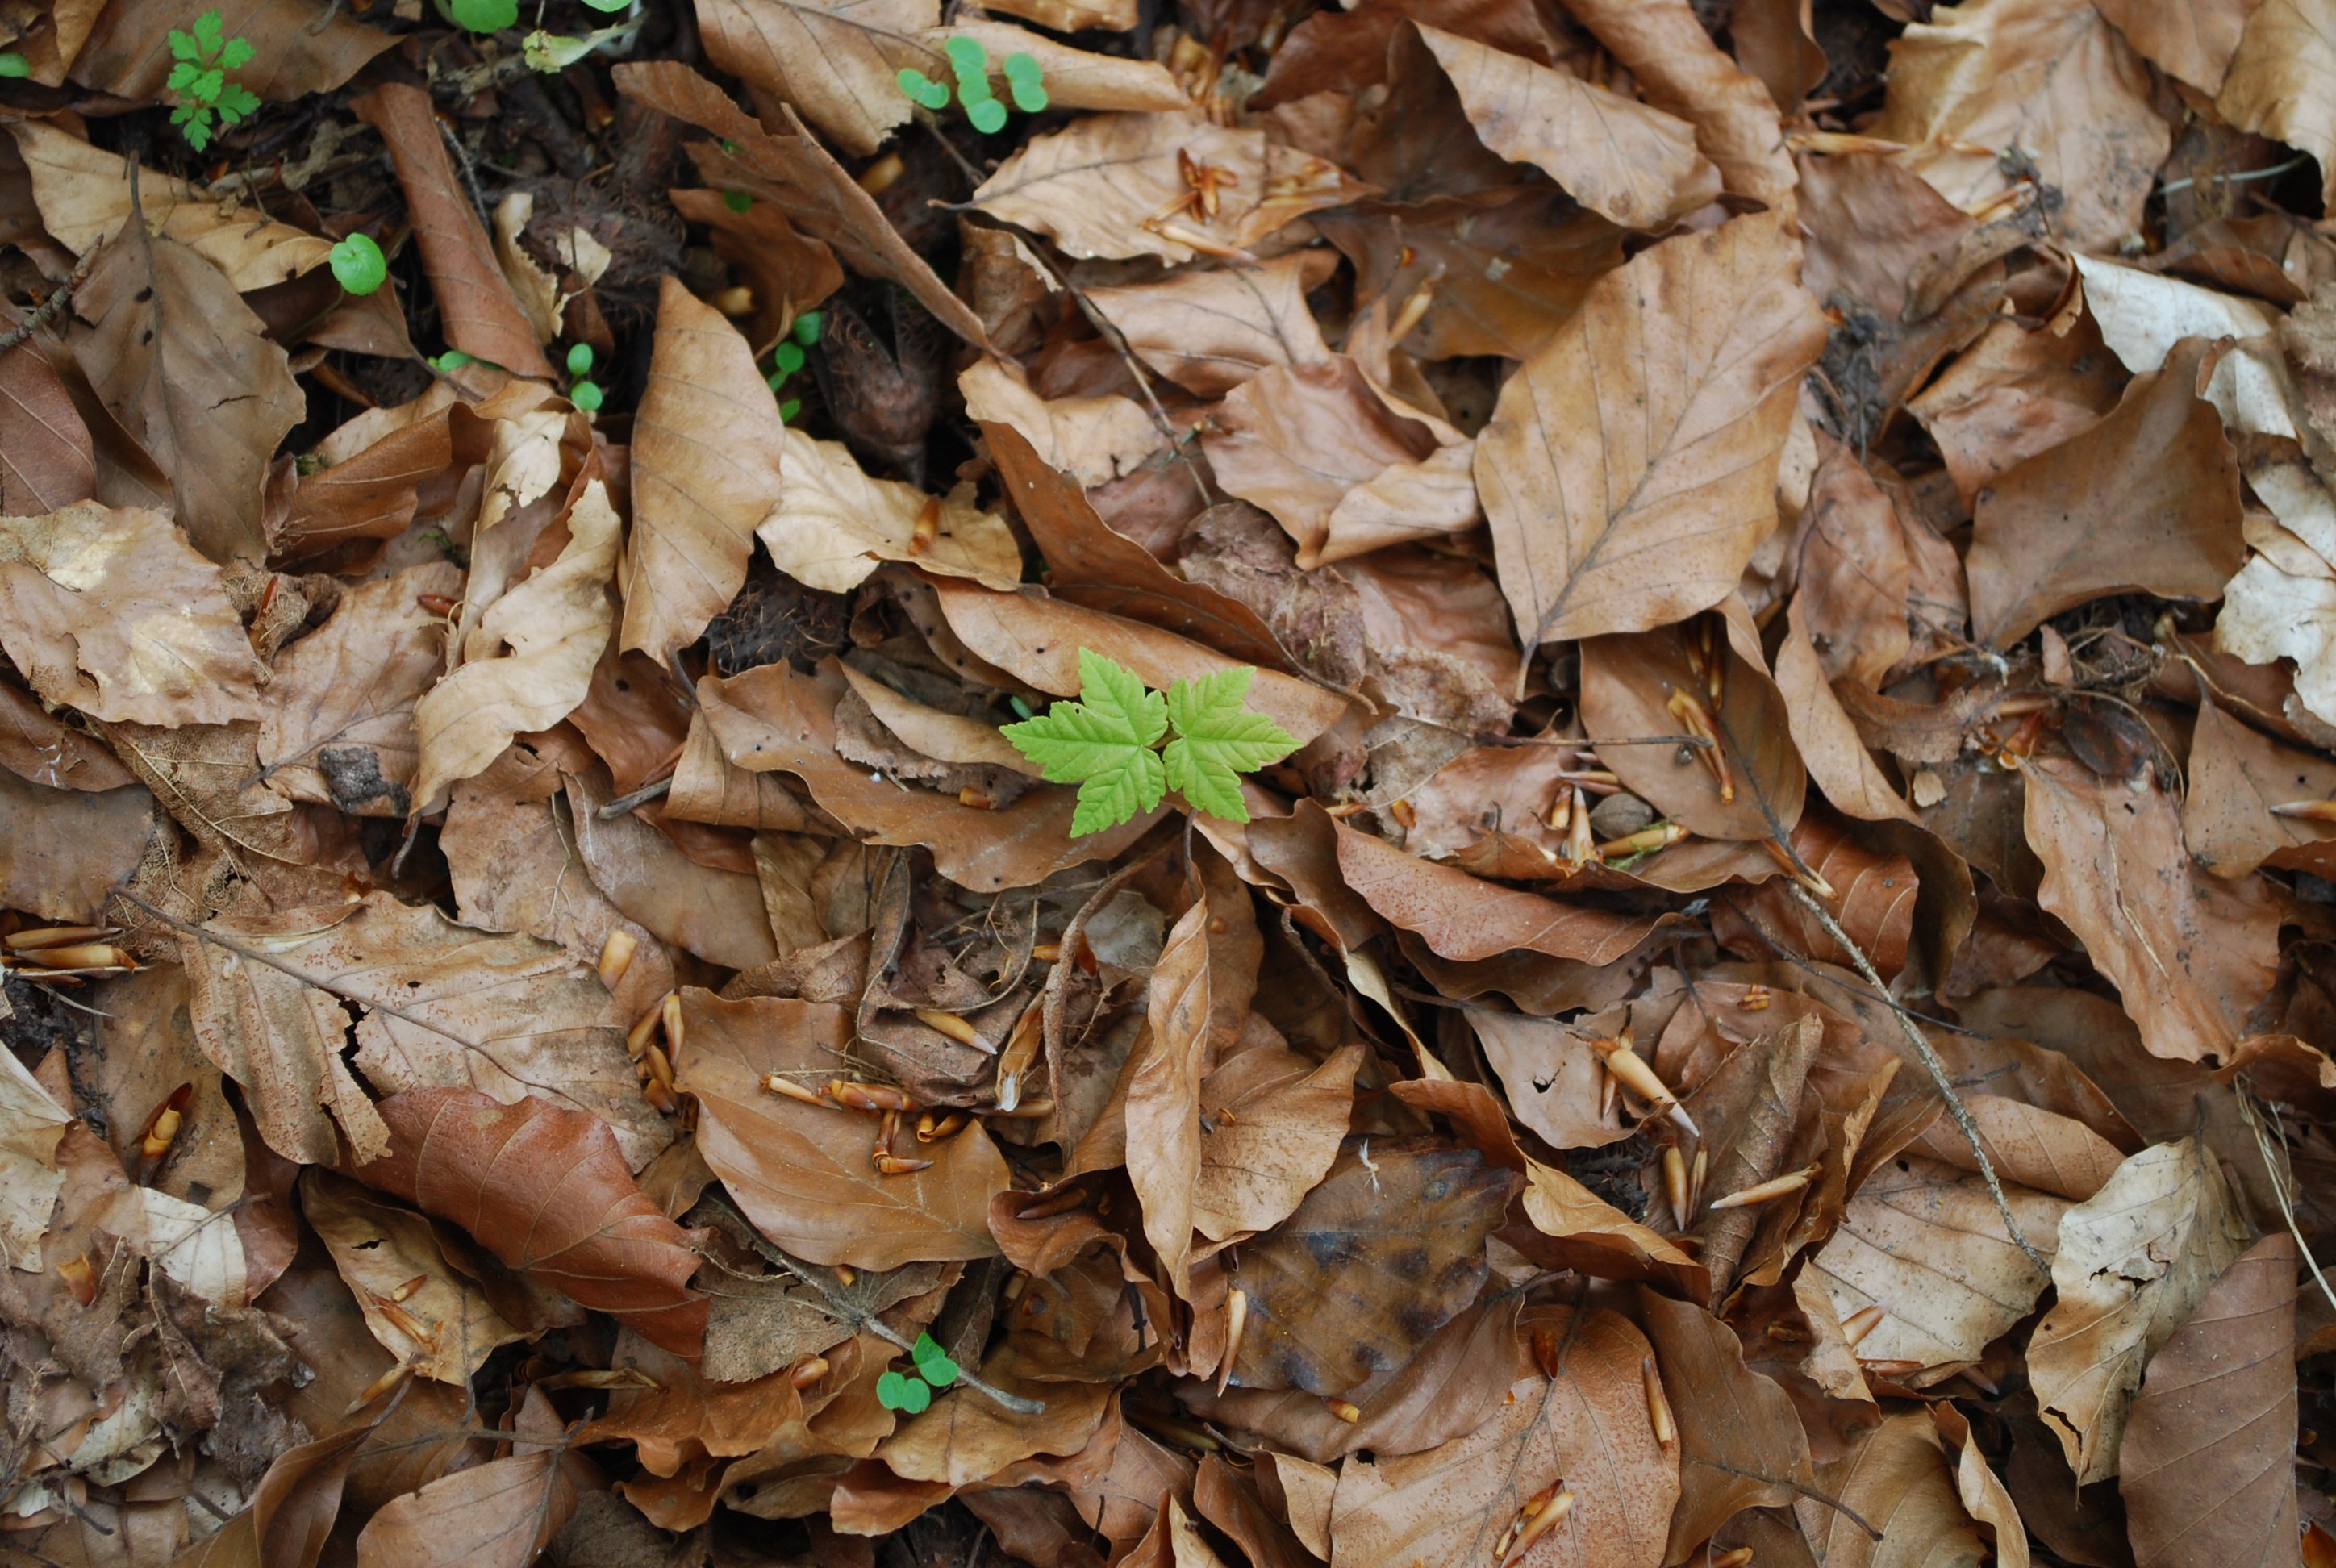
tree, branch, plant, wood, leaf, flower, trunk, autumn, soil, flora, season, forest floor, leaves, deciduous, woodland, auriculariales, oyster mushroom, woody plant, auriculariaceae